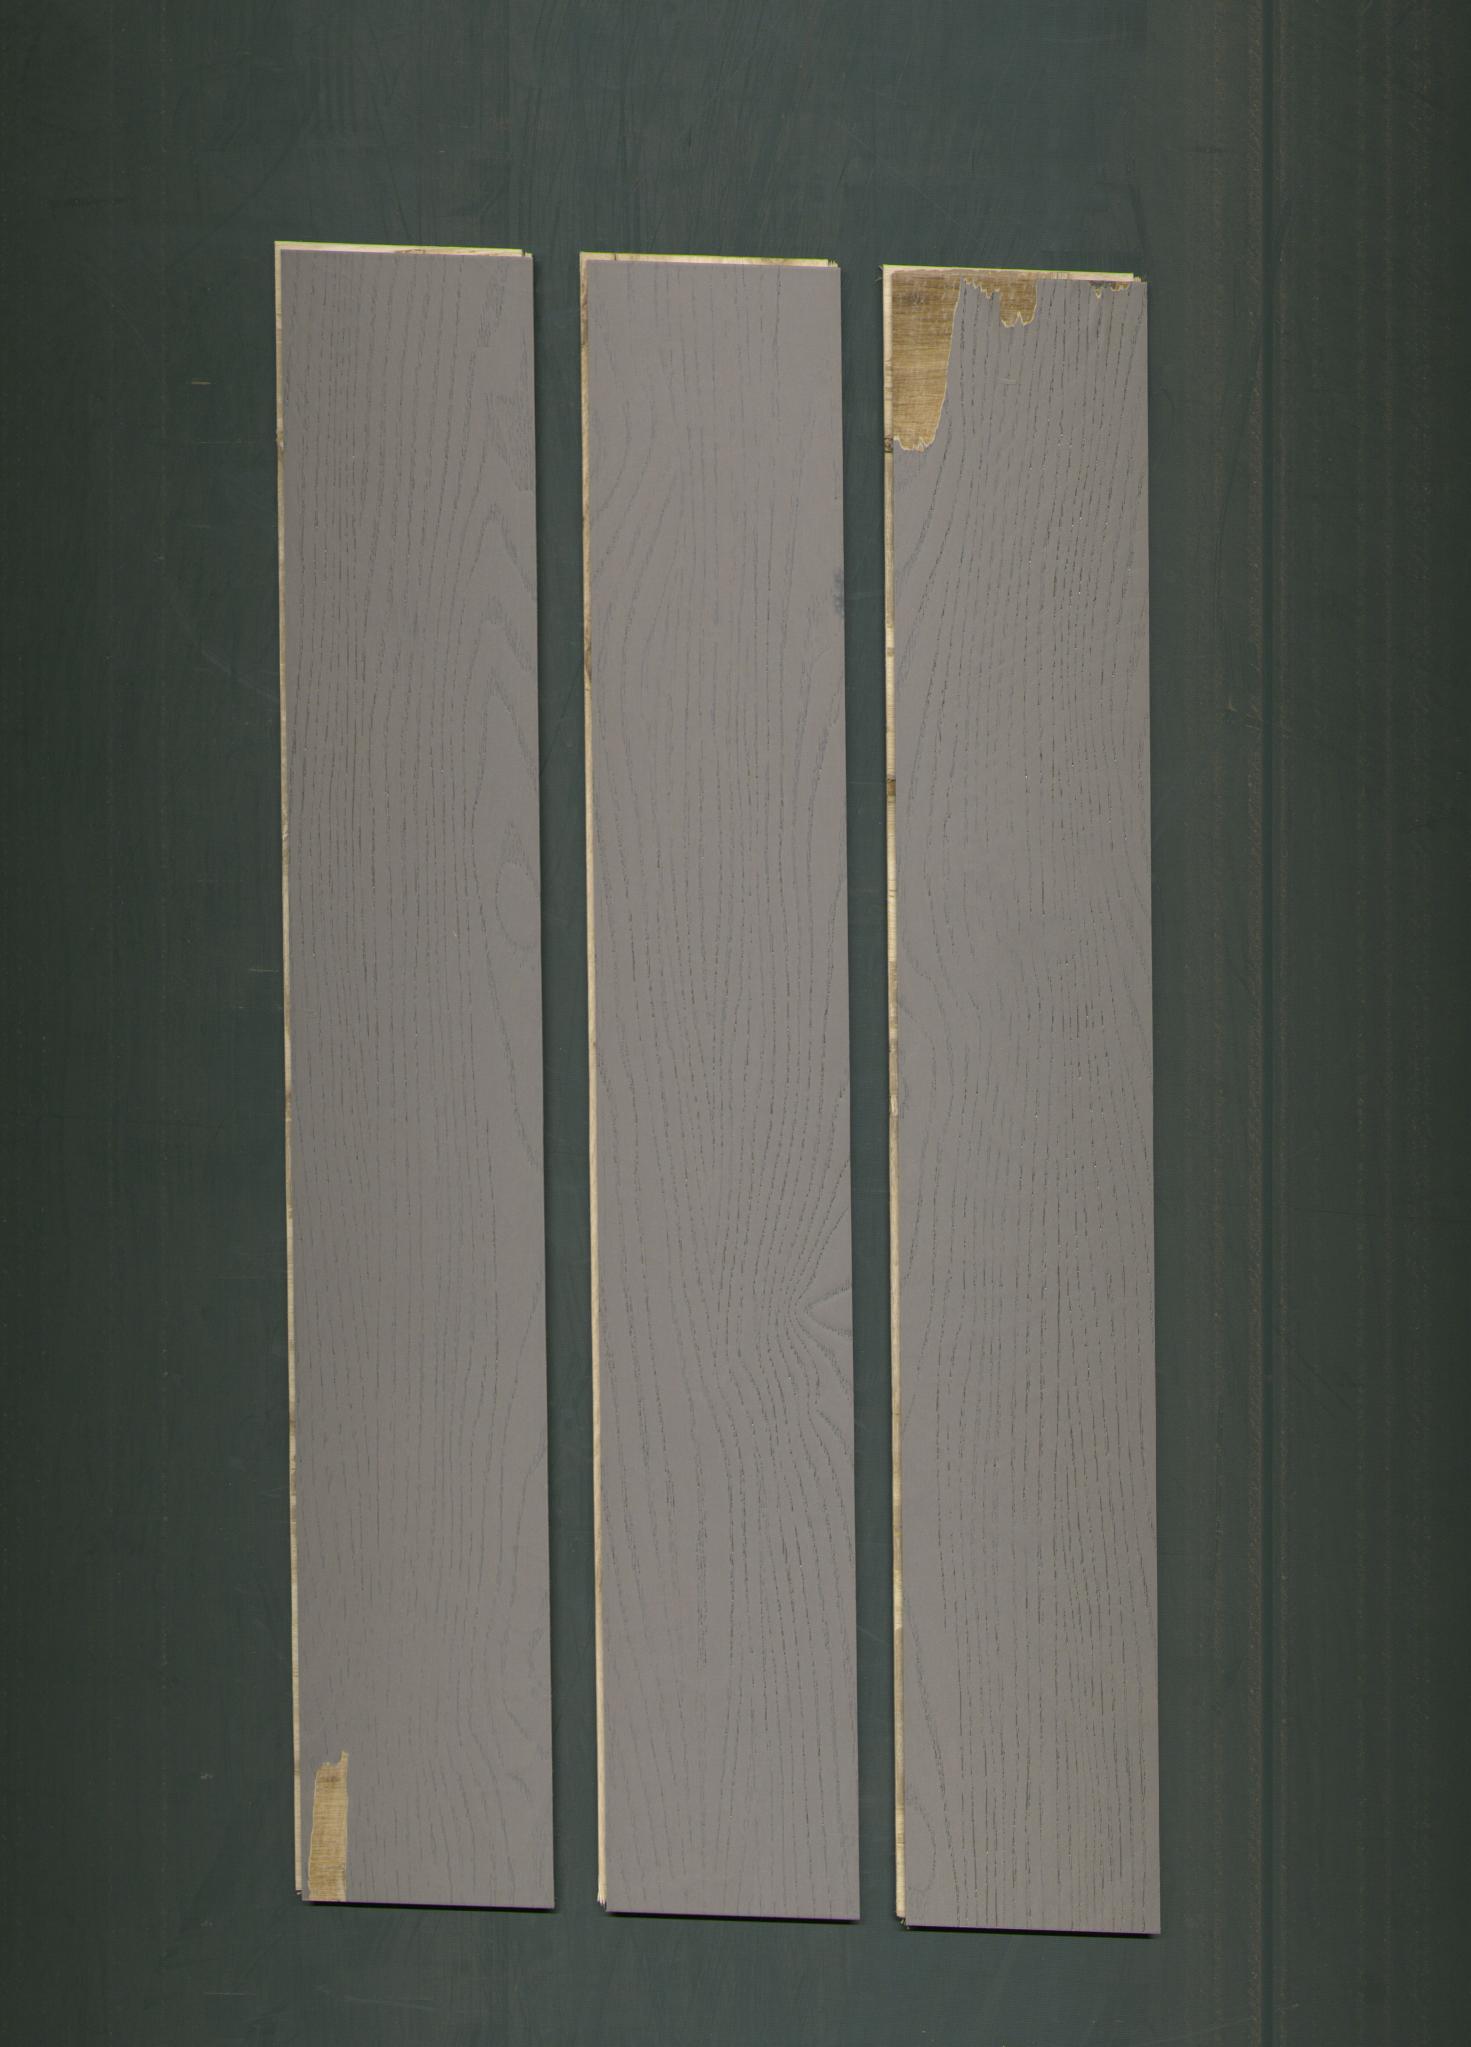
Label: mixers